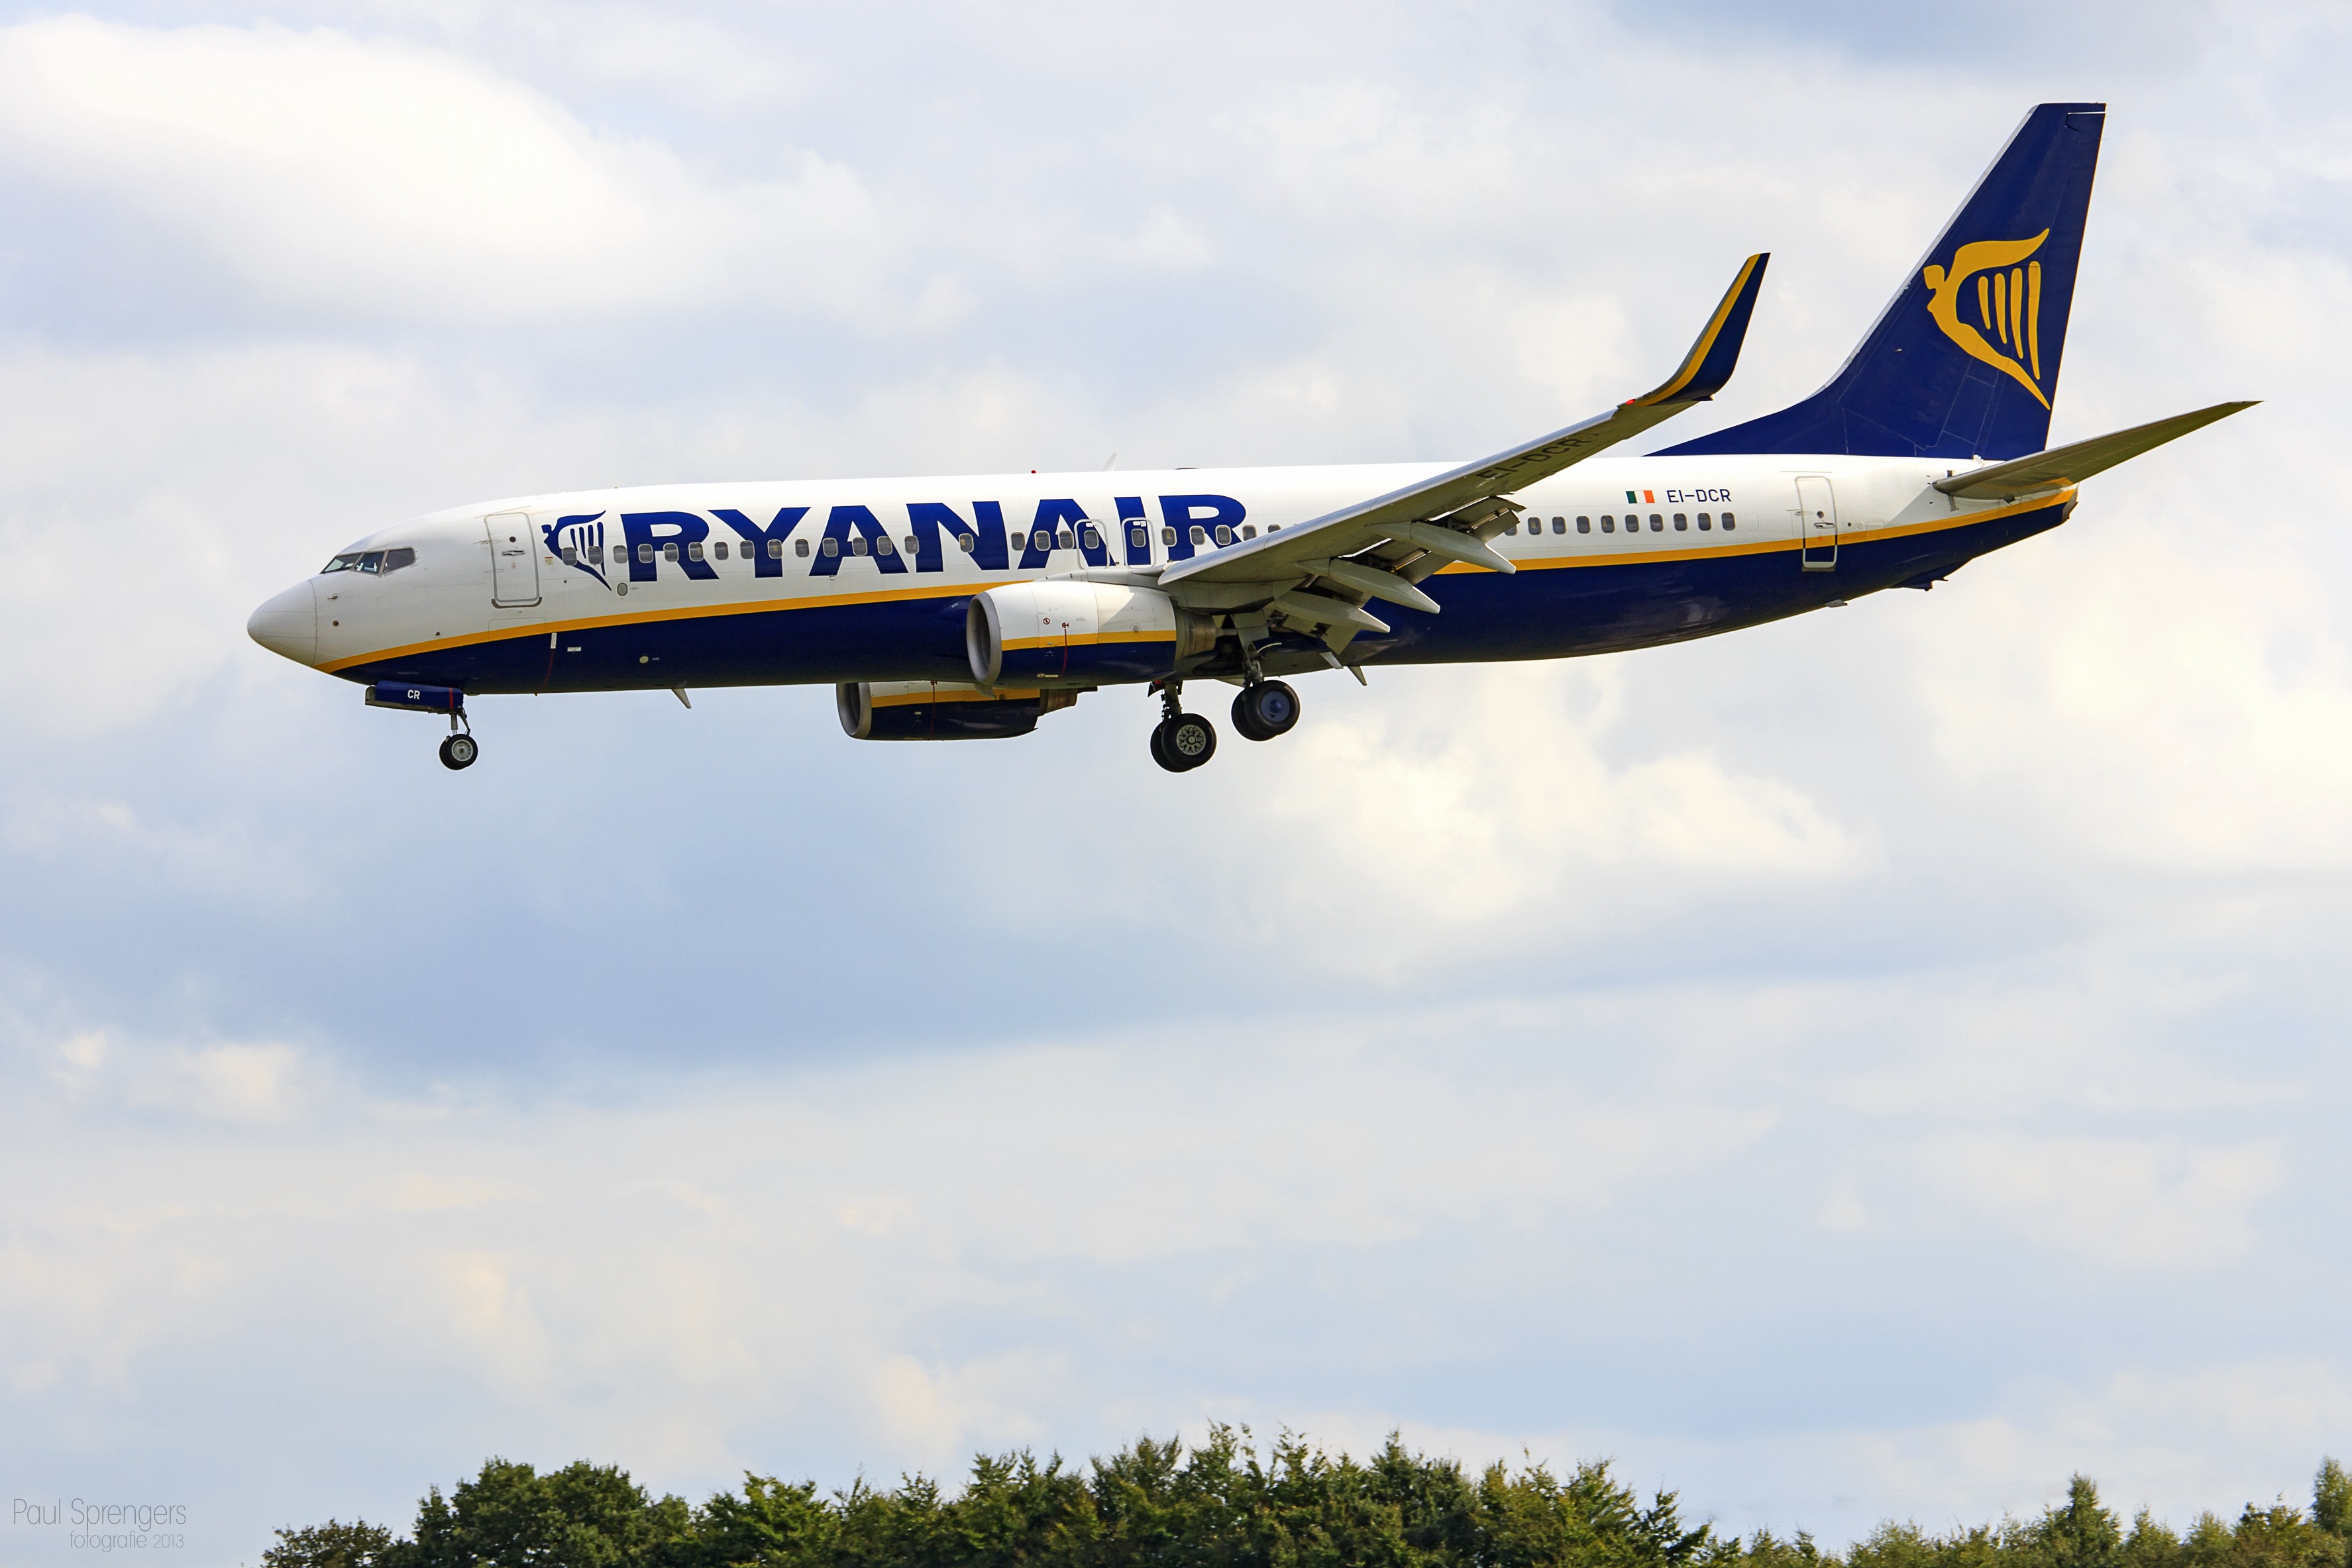
airport, travel, airplane, plane, aircraft, vehicle, airline, aviation, tourism, airliner, boeing, passenger transport, jet aircraft, boeing 767, air travel, boeing 737, atmosphere of earth, wide body aircraft, narrow body aircraft, boeing 737 next generation, boeing c 40 clipper, landing gear